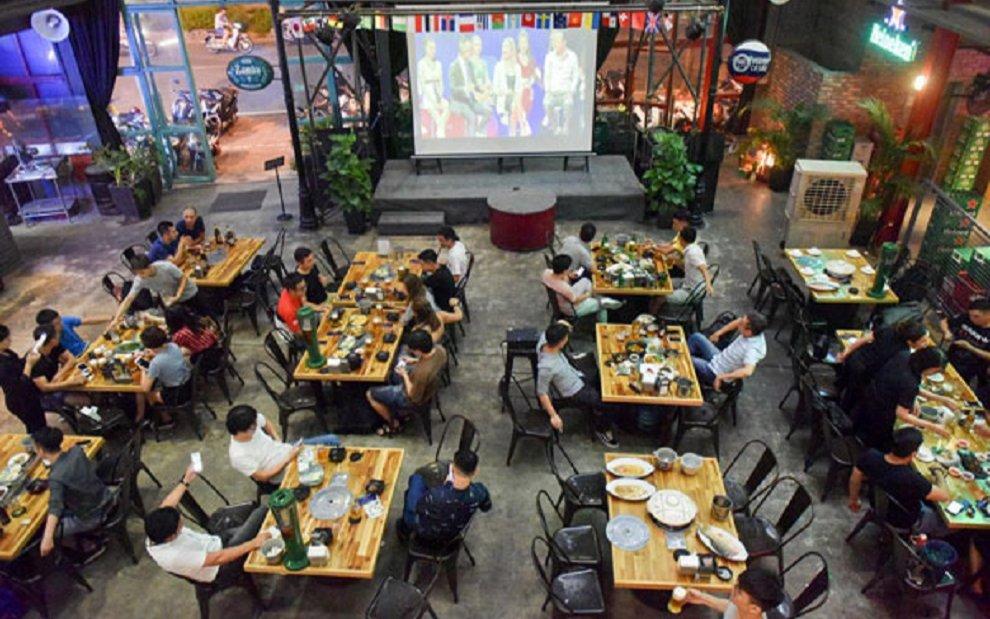
bên trong quán ăn có sự xuất hiện của nhiều người